K–12 (film)

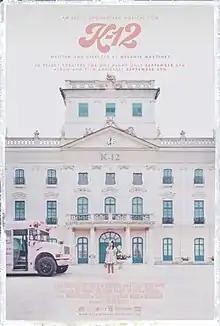
Film poster

K–12 is a 2019 American musical art film written and directed by Melanie Martinez and co-directed by Alissa Torvinen. The film accompanies Martinez's second studio album of the same name and stars Martinez, Emma Harvey, Zión Moreno, Megan Gage, Zinnett Hendrix, Jesy McKinney, Marsalis Wilson, and Maggie Budzyna. The film follows Cry Baby (played by Martinez) and her best friend Angelita (Harvey), who embark on a mission to take down the oppressive system of K–12 Sleepaway School.